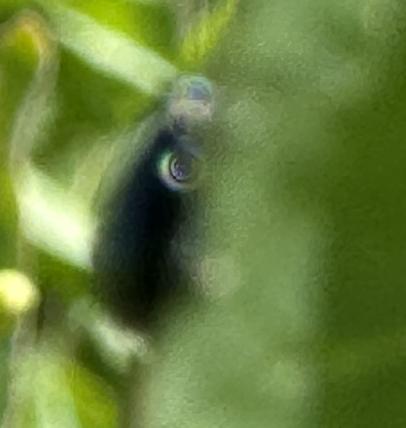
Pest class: crucifer_flea_beetle